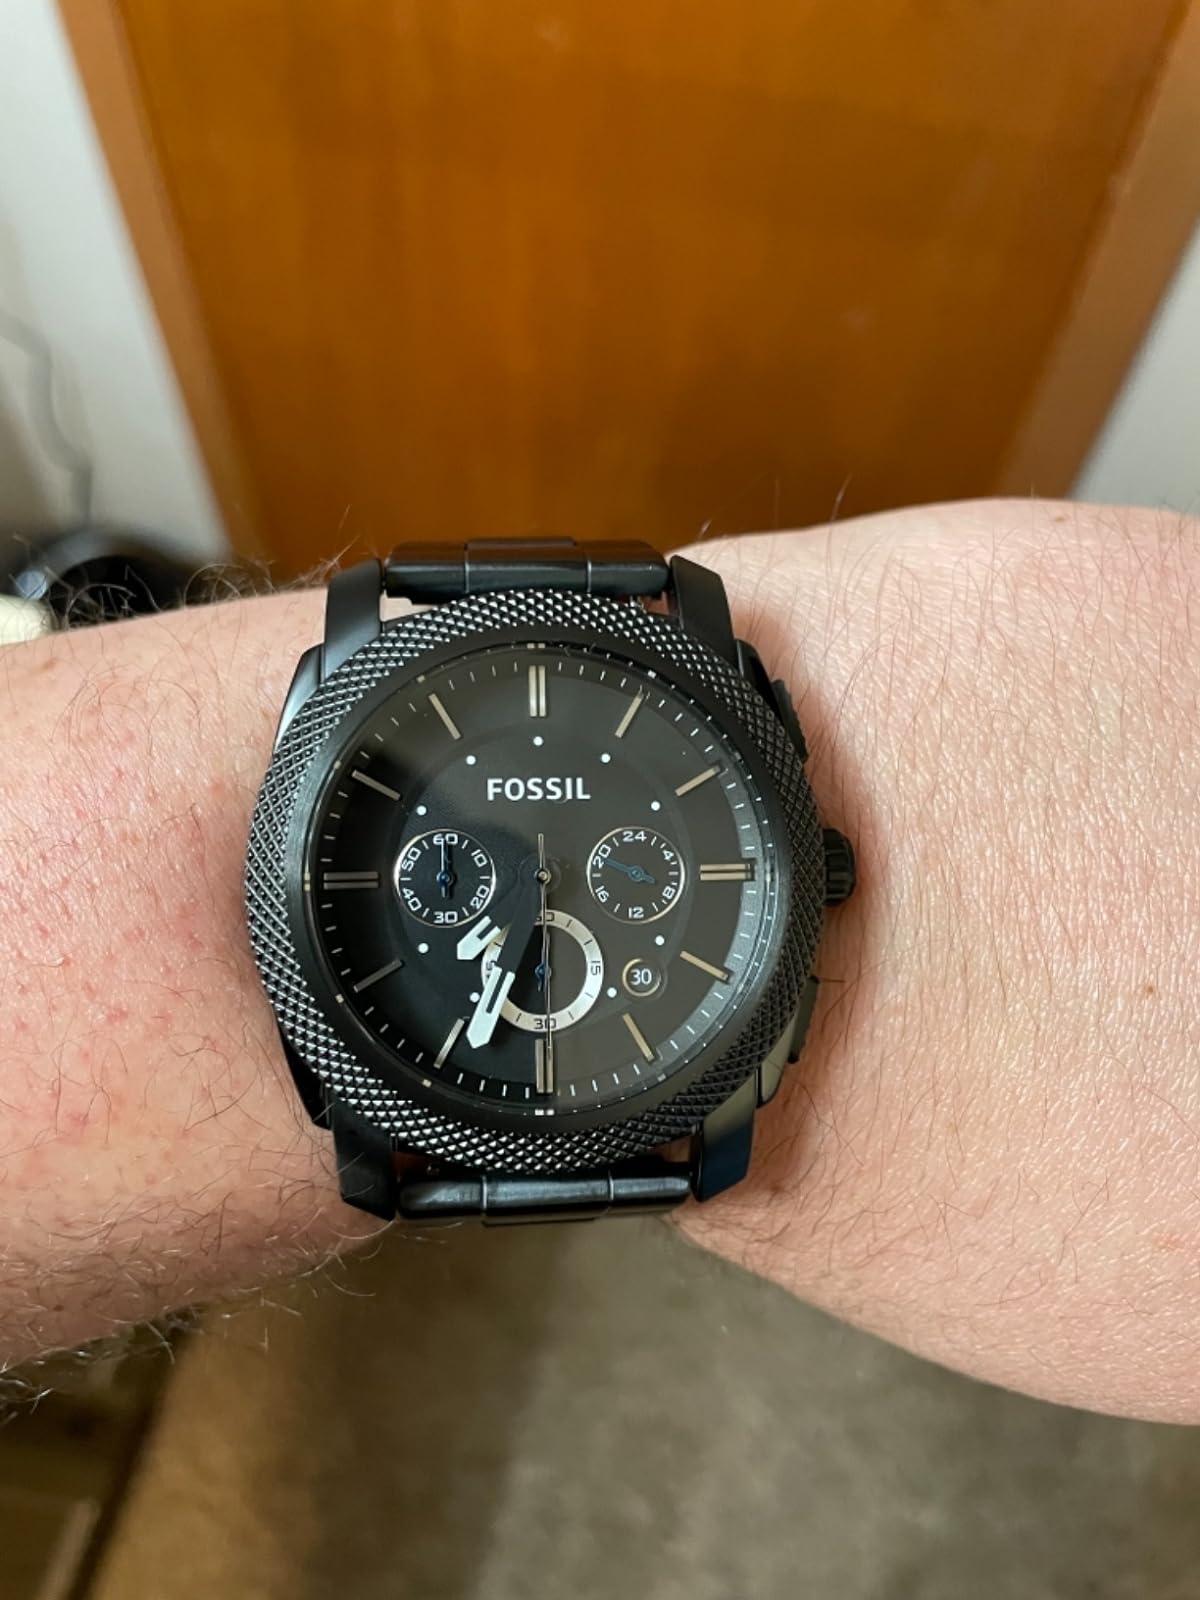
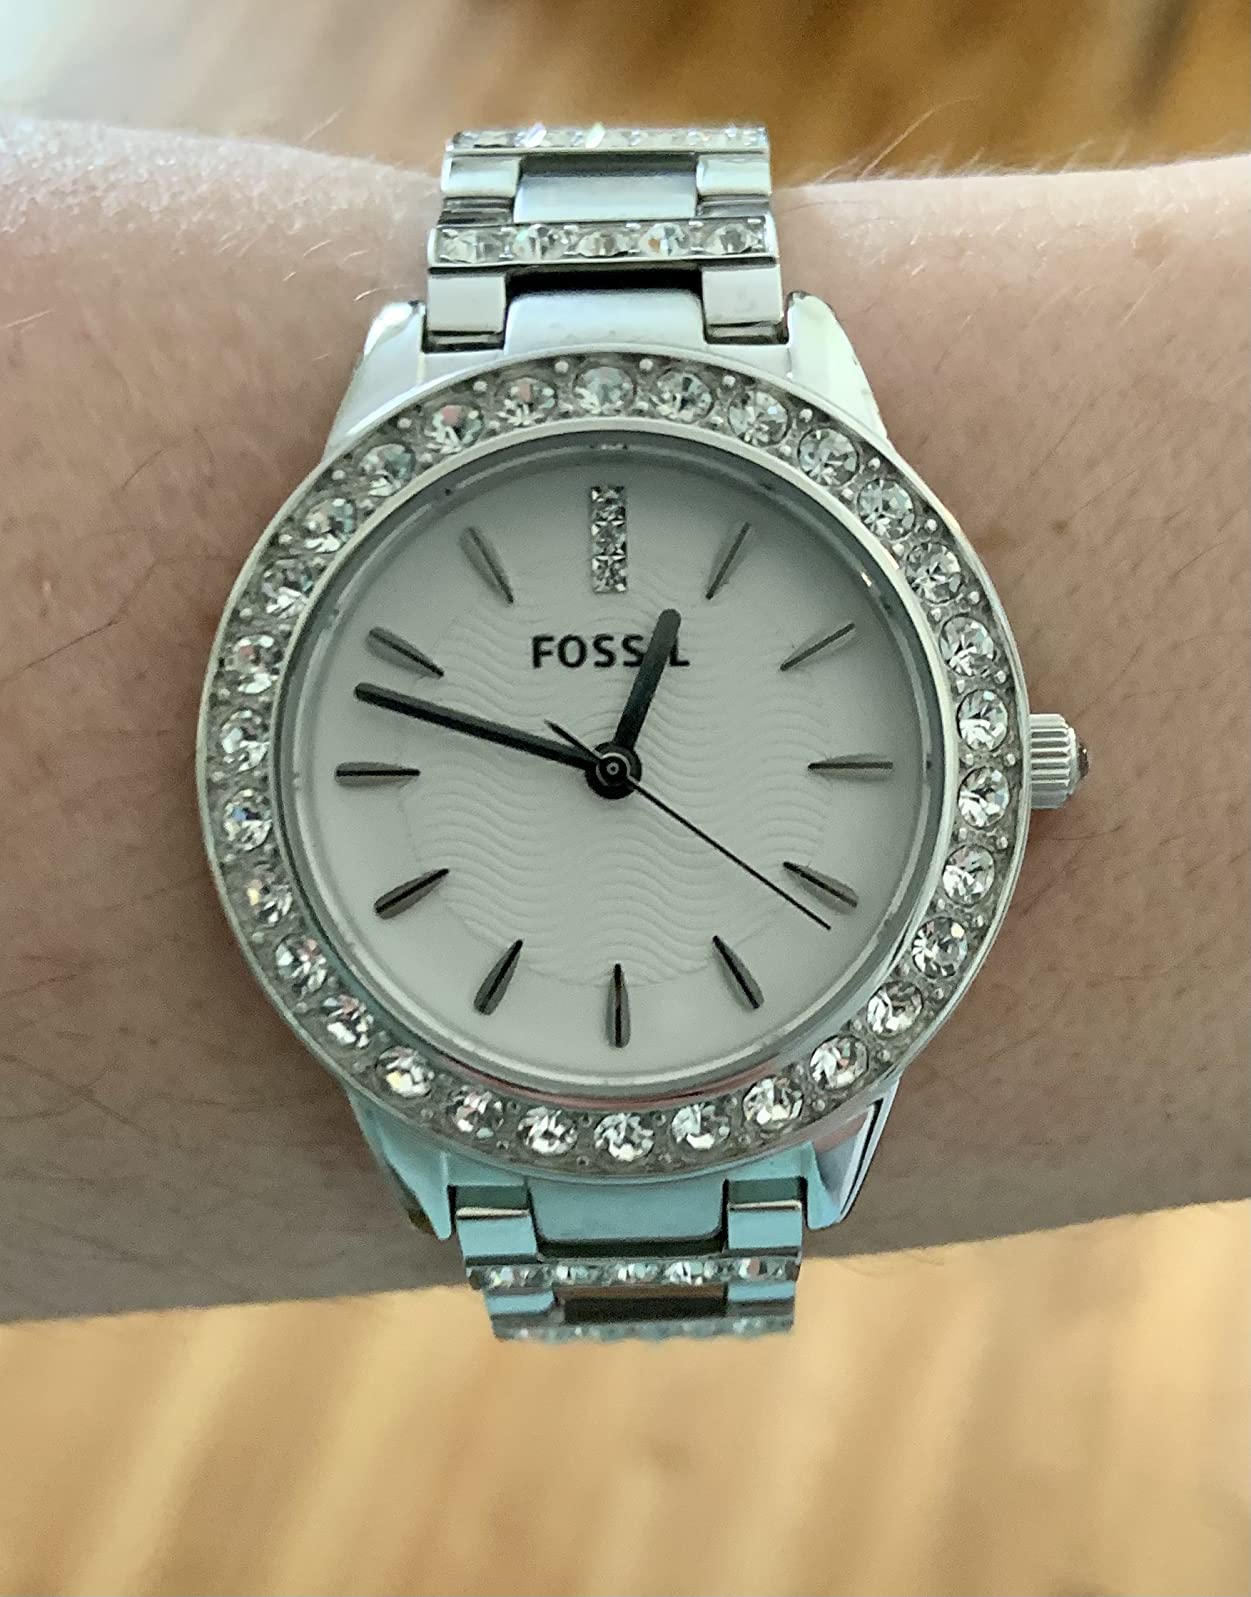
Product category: accessories_watch
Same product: no